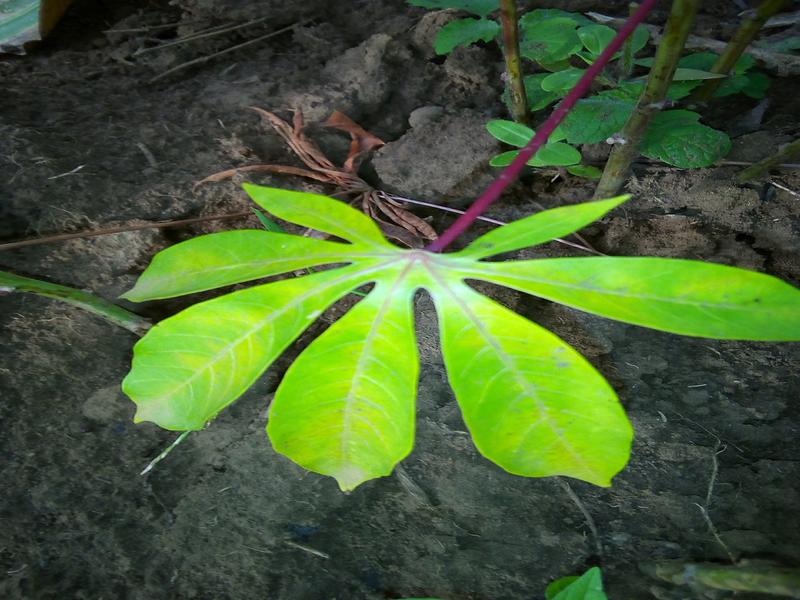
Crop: cassava
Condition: brown_streak_disease